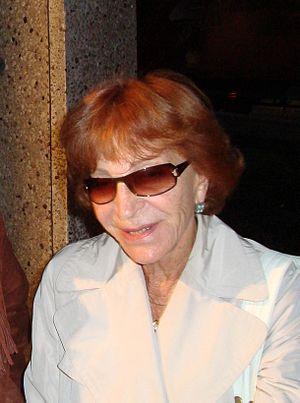
Maria Pacôme en 2008 avant une représentation de ""la maison du lac"" à Bruxelles."
Docteur Sylvestre est une série télévisée française en 25 épisodes de 90 minutes, créée par Laurence Bachman et Ariane Heyrauden.
Maria Pacôme, nom de scène de Simonne Maria Pacôme, née le 18 juillet 1923 à Paris et morte le 1ᵉʳ décembre 2018 à Ballainvilliers, est une comédienne et dramaturge française, surtout connue pour ses rôles de bourgeoises exubérantes au théâtre de boulevard. Elle a joué dans une cinquantaine de films, téléfilms et séries télévisées et une vingtaine de pièces de théâtre tout au long de sa carrière.
Septembre 2018 : Réouverture de la salle de théâtre parisienne La Scala, dans le 10ᵉ arrondissement.
Le Dernier Baiser est un film français réalisé par Dolorès Grassian, sorti en 1977.